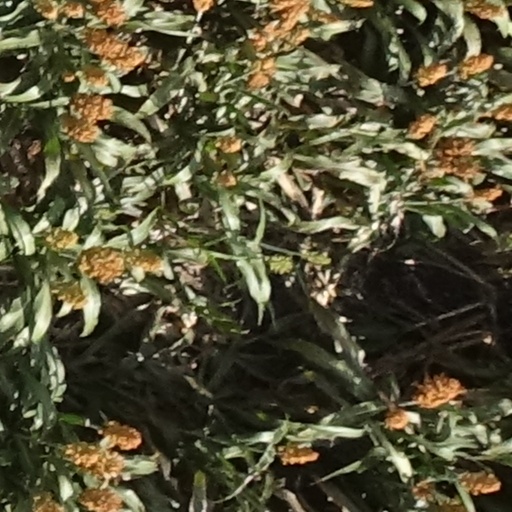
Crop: sorghum